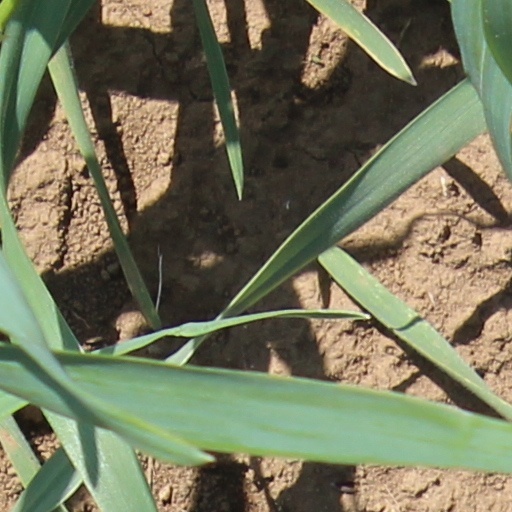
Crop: wheat